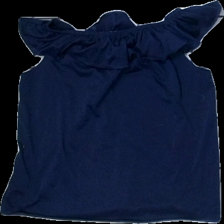
View: back
Type: Top
Category: Children
Brand: H&M
Colors: Blue
Material: 100% Polyester
Cut: Regular
Size: 122
Season: All
Price range: 50-100
Recommended usage: Reuse
Description: blue top with frill detail